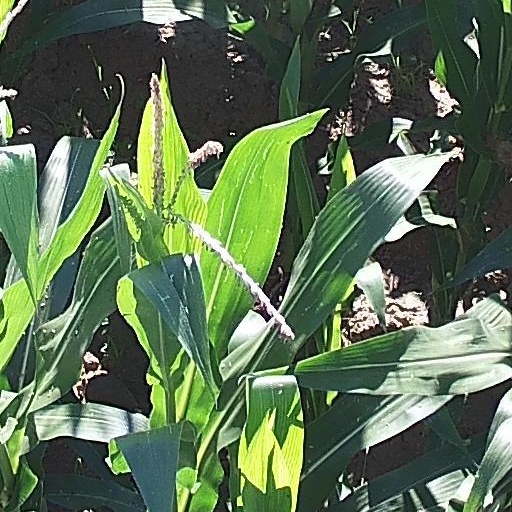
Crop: maize; corn